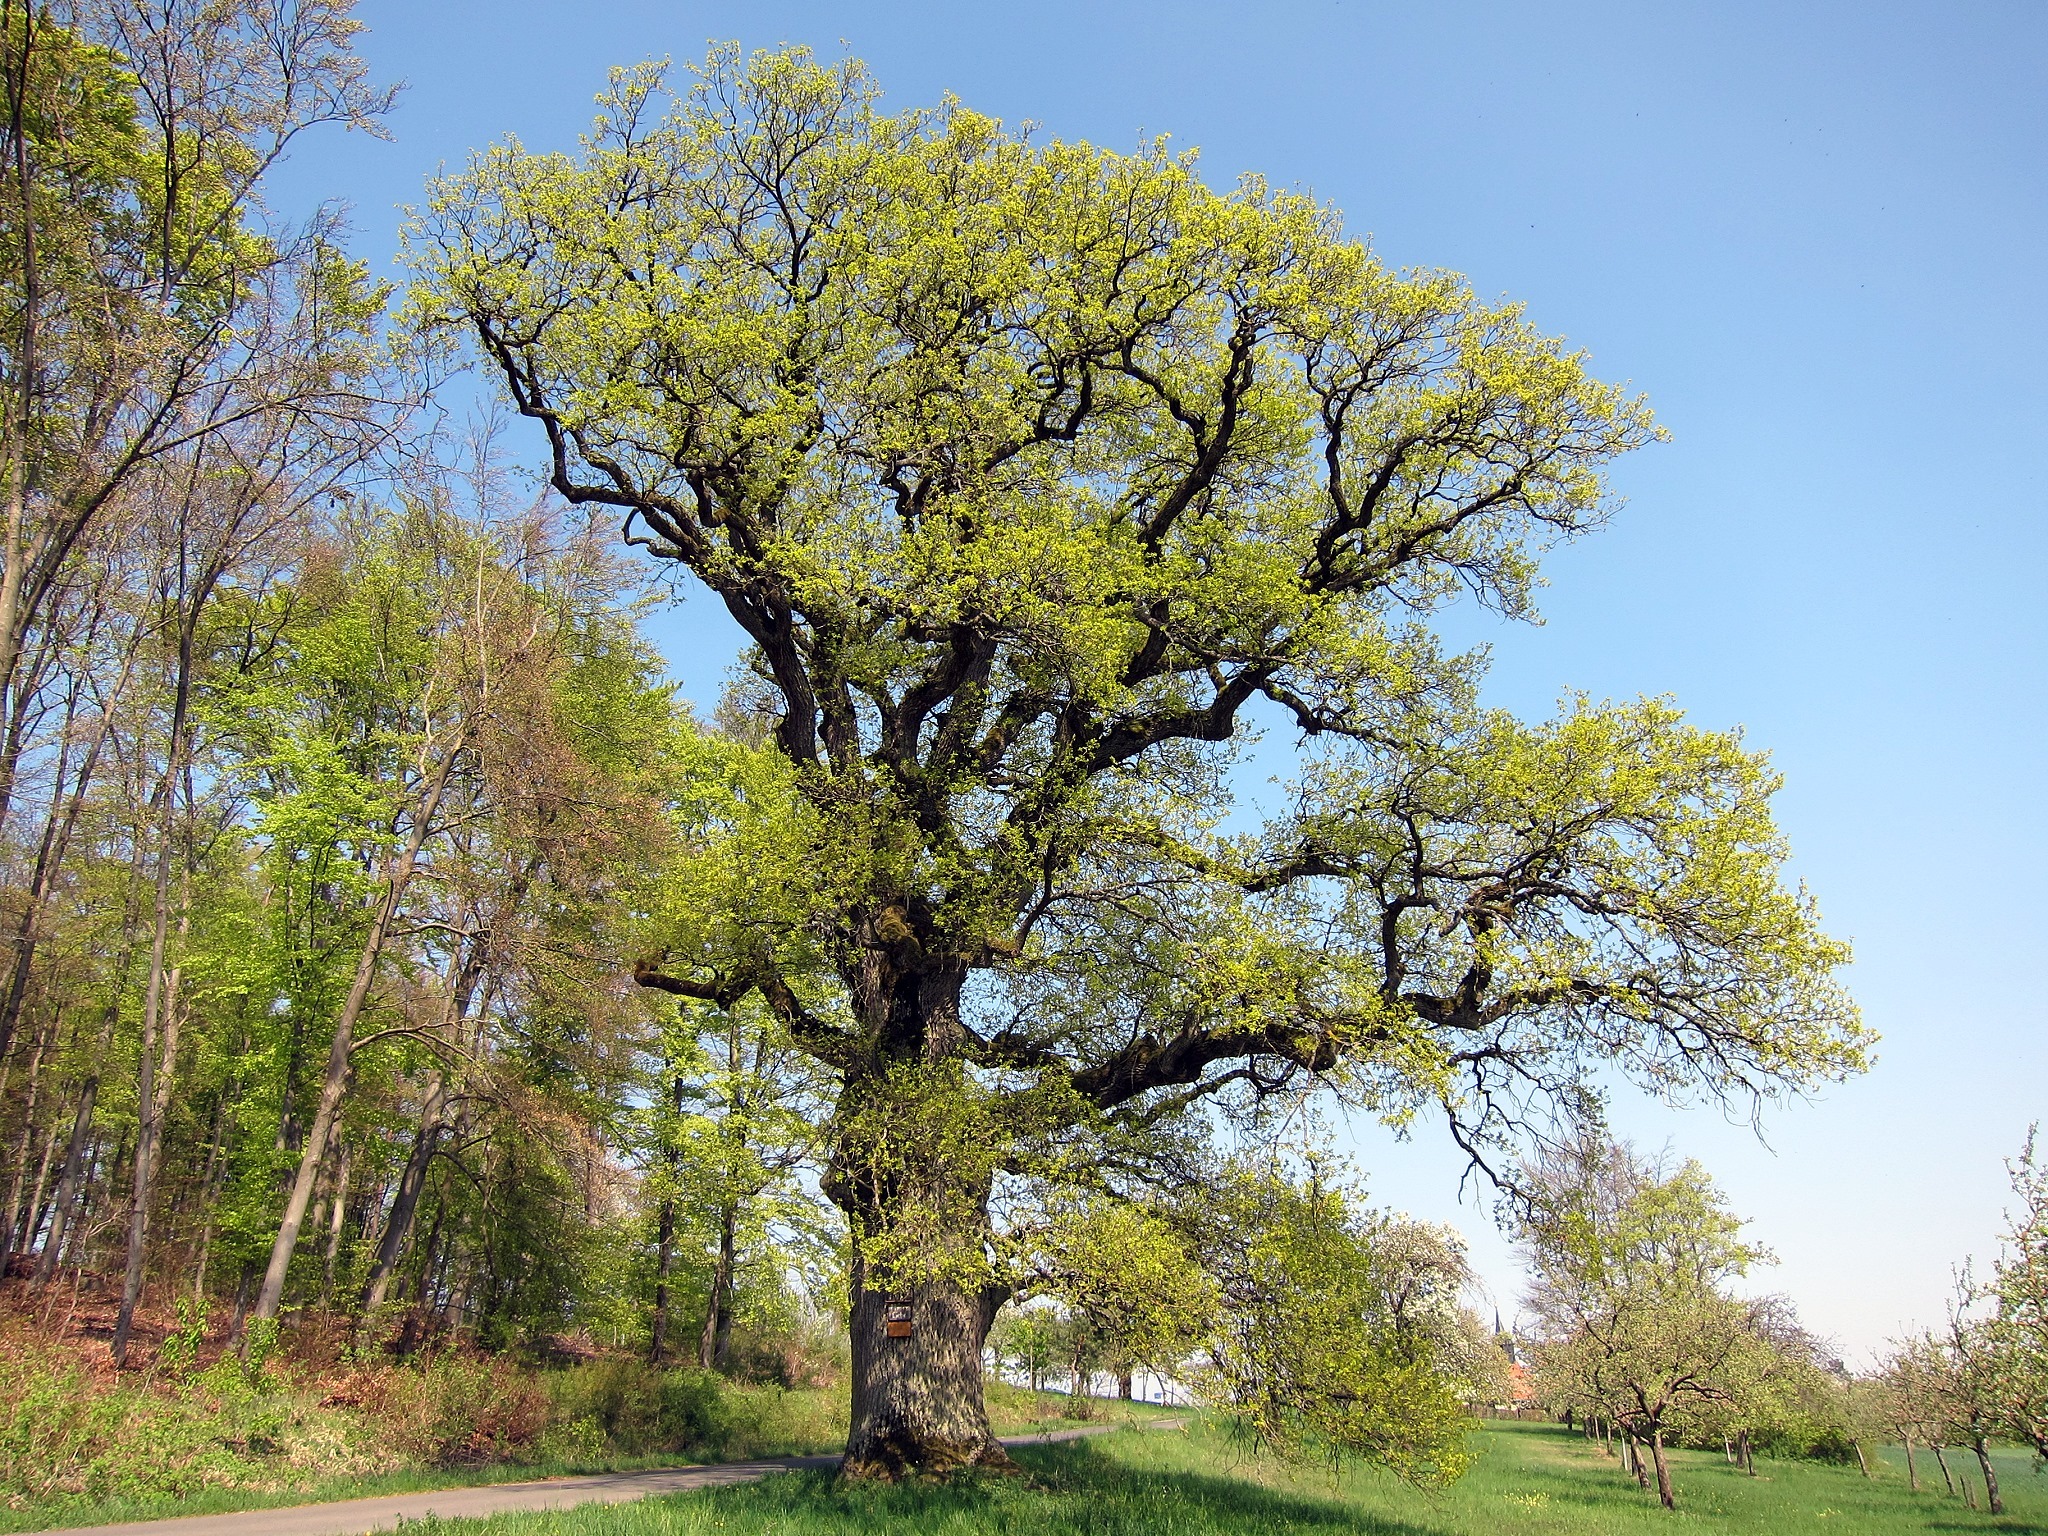
landscape, tree, nature, branch, blossom, plant, sky, meadow, countryside, leaf, flower, country, summer, rural, spring, birch, autumn, botany, trees, outside, clouds, shrub, deciduous, oak, germany, grove, woodland, ecosystem, flowering plant, maidenhair tree, woody plant, land plant, plane tree family